Nukewar

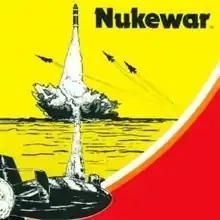

Nukewar is a 1980 video game by Avalon Hill for the Apple II, Atari 8-bit computers, Commodore 64, Commodore PET, FM-7, TRS-80, and VIC-20.